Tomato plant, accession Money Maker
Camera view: bottom (45 deg); turntable rotation: 330 degrees
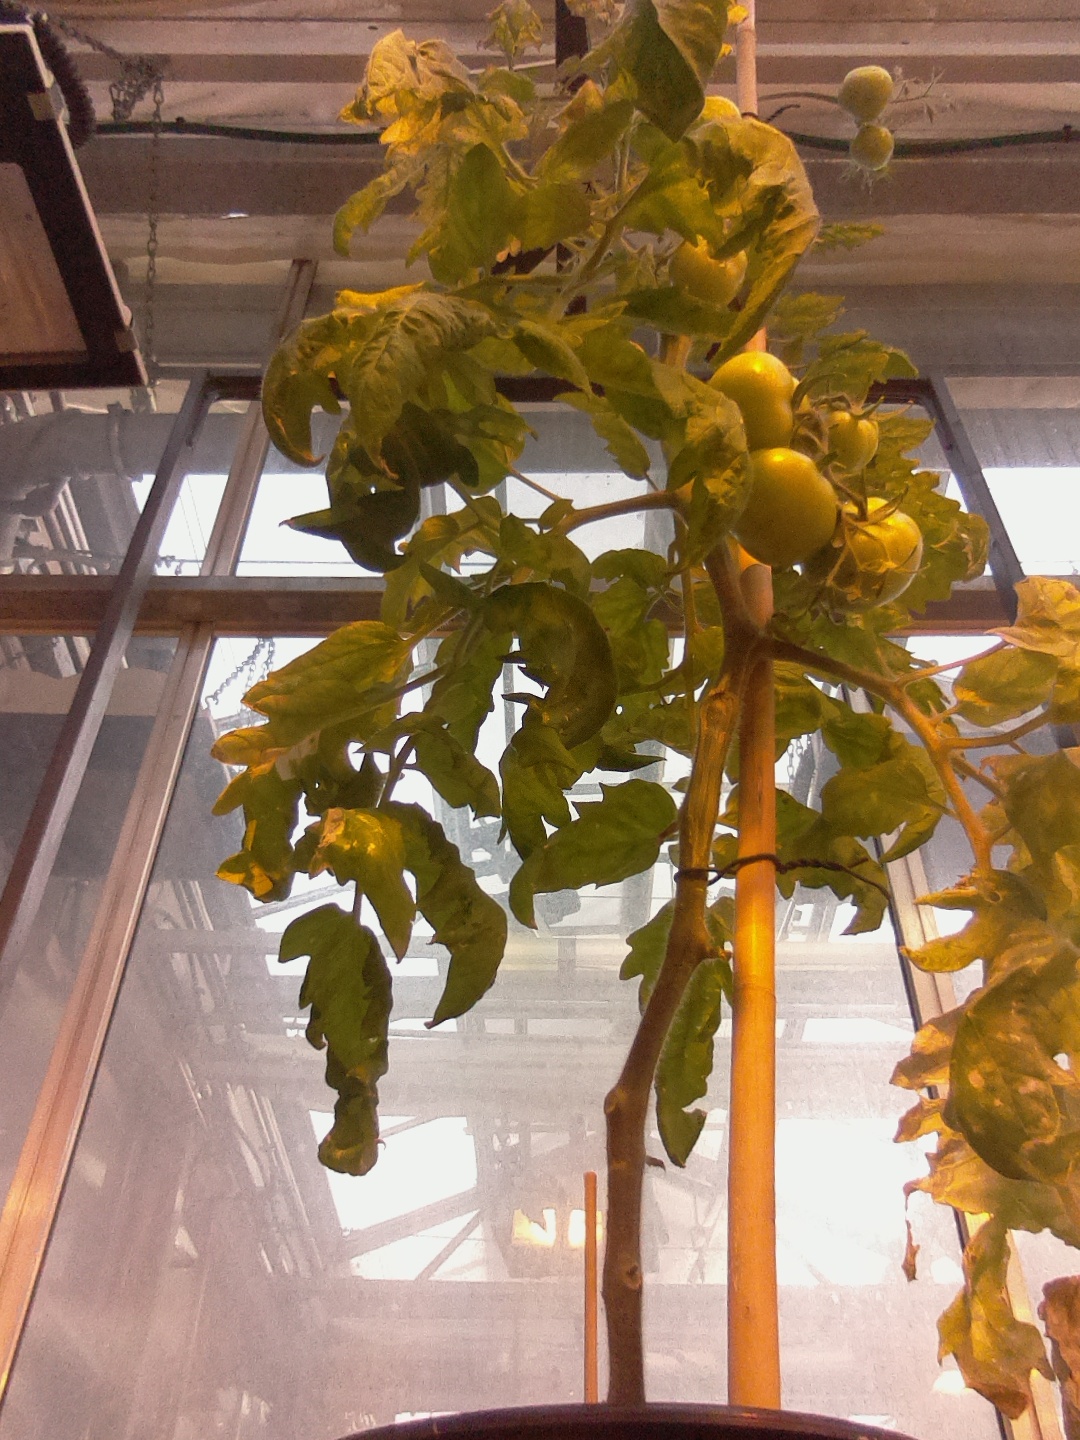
BBCH growth stage 79: 90% -100% of final fruit size